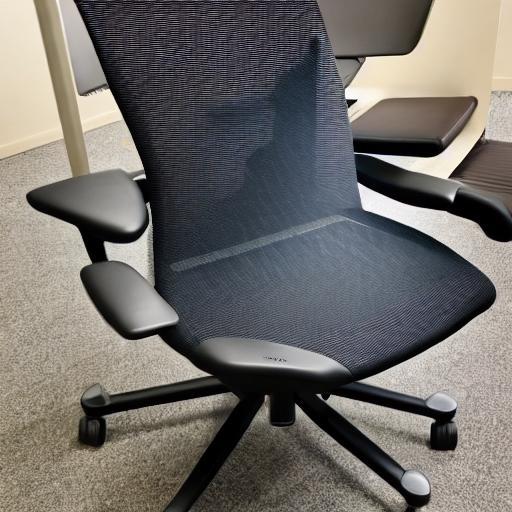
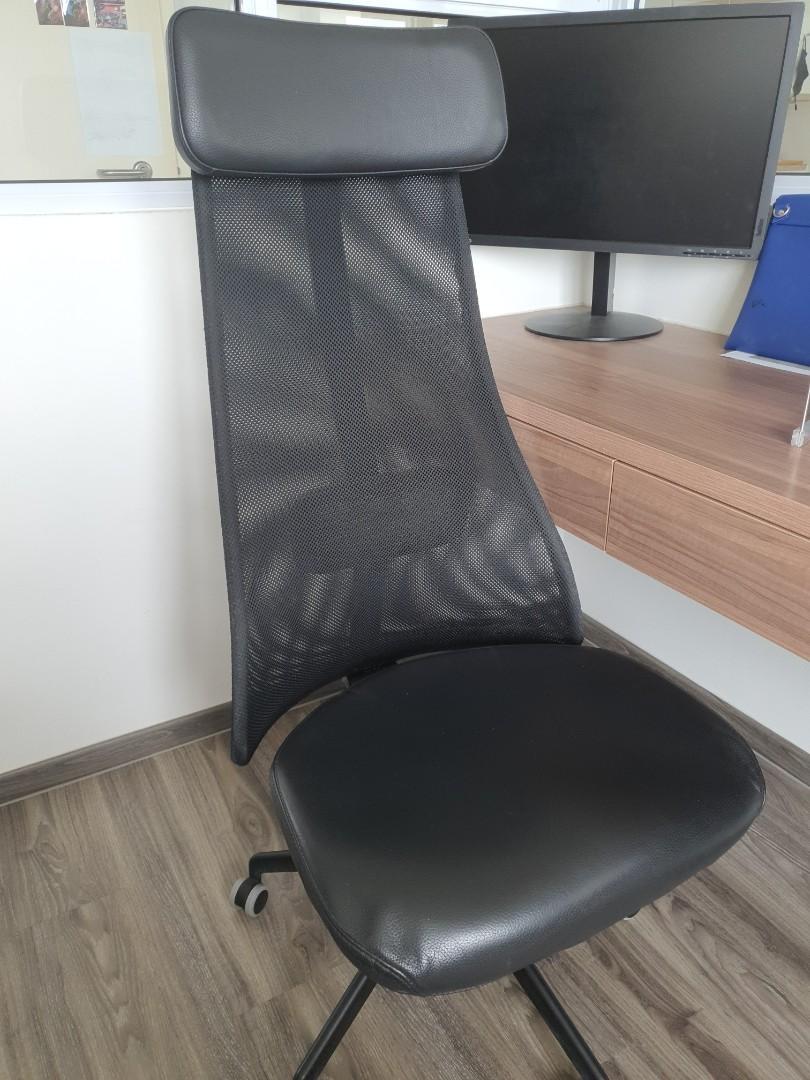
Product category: items_chair
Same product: no